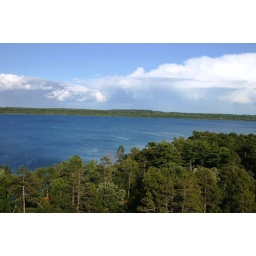
Looking out from the 12th floor lounge in Tamarack Hall over Diamond Point Park.